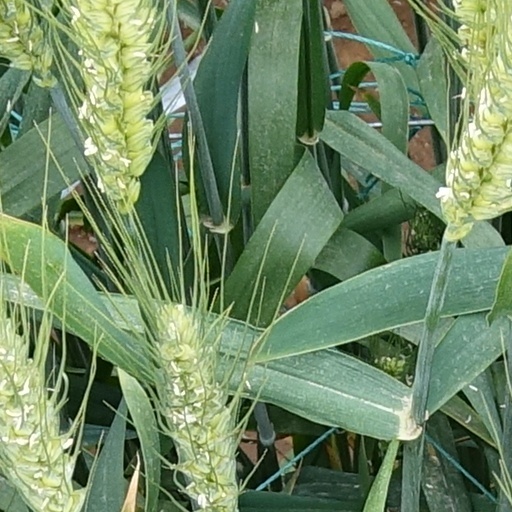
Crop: wheat